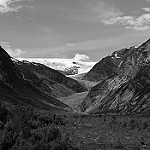
Label: B & W